Pebbles (film)

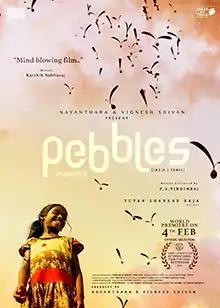
Poster

Pebbles (Tamil: Koozhangal) is a 2021 Indian Tamil-language drama film directed by debutant P. S. Vinothraj. The film was produced by Vignesh Shivan and Nayanthara under the Rowdy Pictures banner. Featuring music composed by Yuvan Shankar Raja, the film had cinematography handled by Jeya Parthipan and Vignesh Kumulai and was edited by Ganesh Siva.